Dick Foran

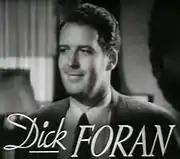
"Four Daughters" (1938)

Foran was still billed as Nick Foran when he signed a contract with Fox in 1934. In 1935, Foran, who stood 6-foot-2 and had red hair, could also sing when called upon in films such as "Change of Heart" (1934) with Janet Gaynor. His handsome appearance and good-natured personality made him a natural choice for the supporting cast.